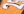
Number: 2